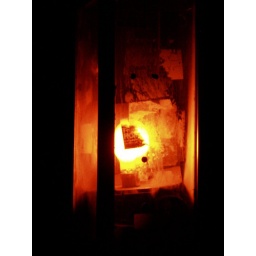
light in glass box in wall, Goldsmiths